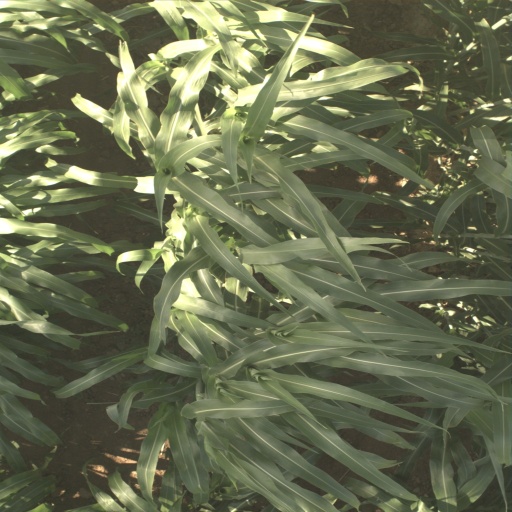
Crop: sorghum